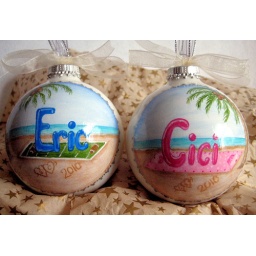
White glass ornaments custom painted with couple's names in a beach scene.